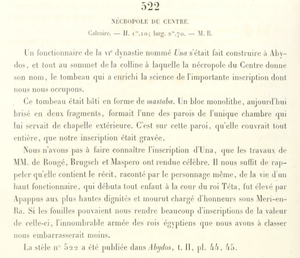
Ouni l'Ancien était le vizir du pharaon Pépi Iᵉʳ de la VIᵉ dynastie égyptienne. Outre les titres et fonctions liées à cette haute fonction étatique, il portait également les titres de Gouverneur de Haute-Égypte et de Général des armées du Roi.